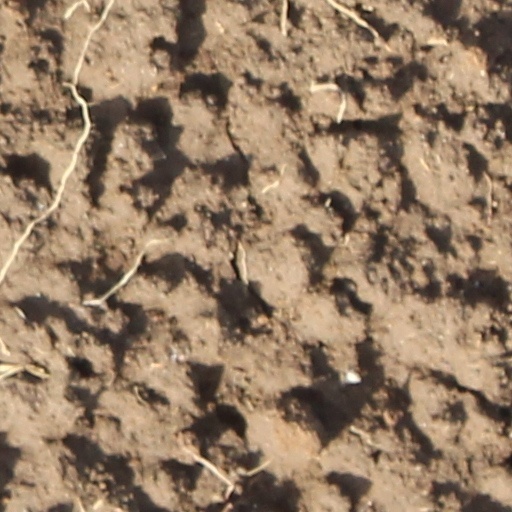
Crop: wheat